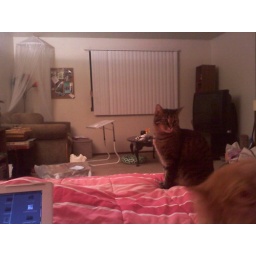
hahahahaha the half-peeking out cat in the window is the best part about this pic.